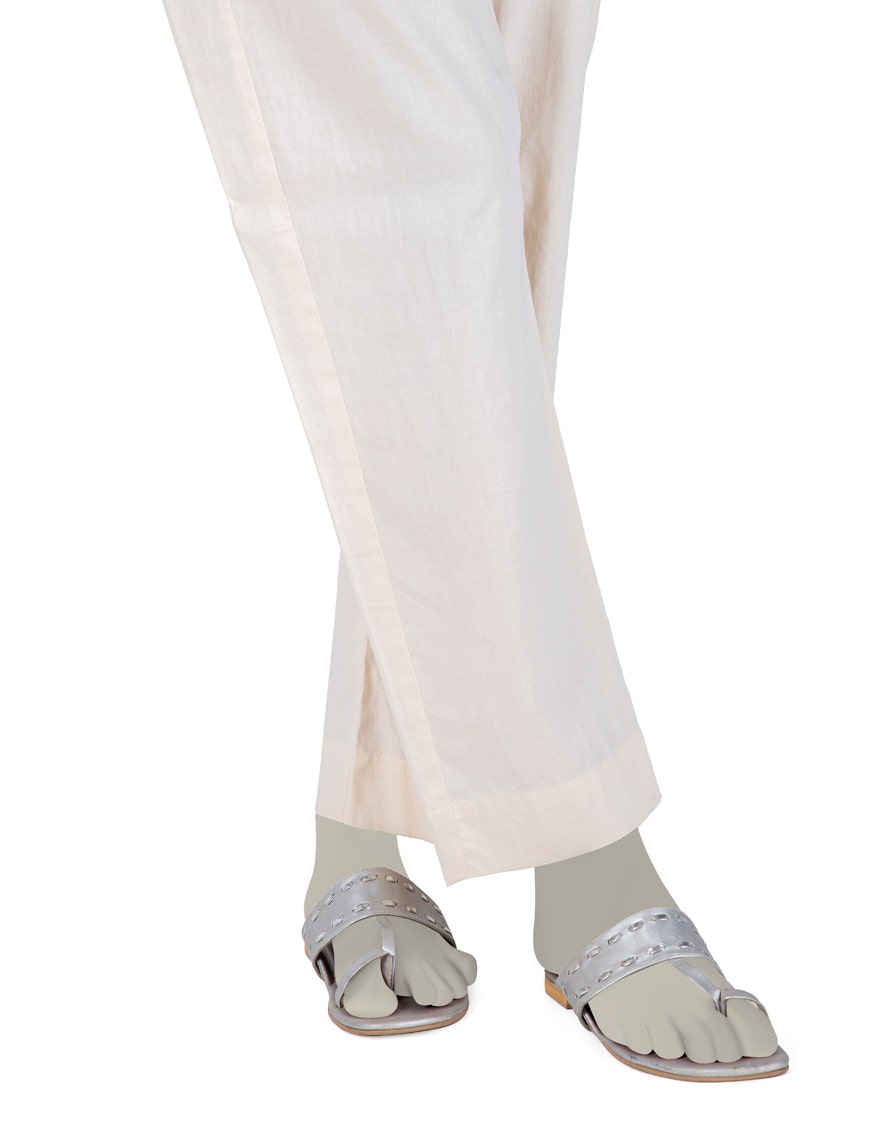
ivory white cotton linen pants